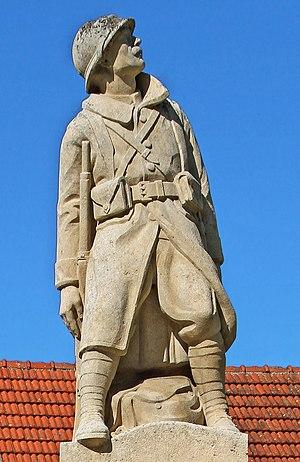
Pierre Octave Vigoureux, né le 4 avril 1884 à Avallon et mort le 24 octobre 1965 à Nogent-sur-Marne, à la Maison Nationale des Artistes, est un sculpteur français.